Vinaya Patrika

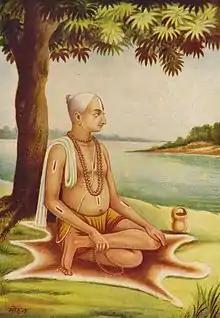
Picture of Tulsidas published in the "Ramcharitmanas", 1949.

Vinaya Patrika ("Letter of petition") is a devotional poem composed by the 16th-century Indian poet, Goswami Tulsidas, containing hymns to different Hindu deities, especially to Rama.